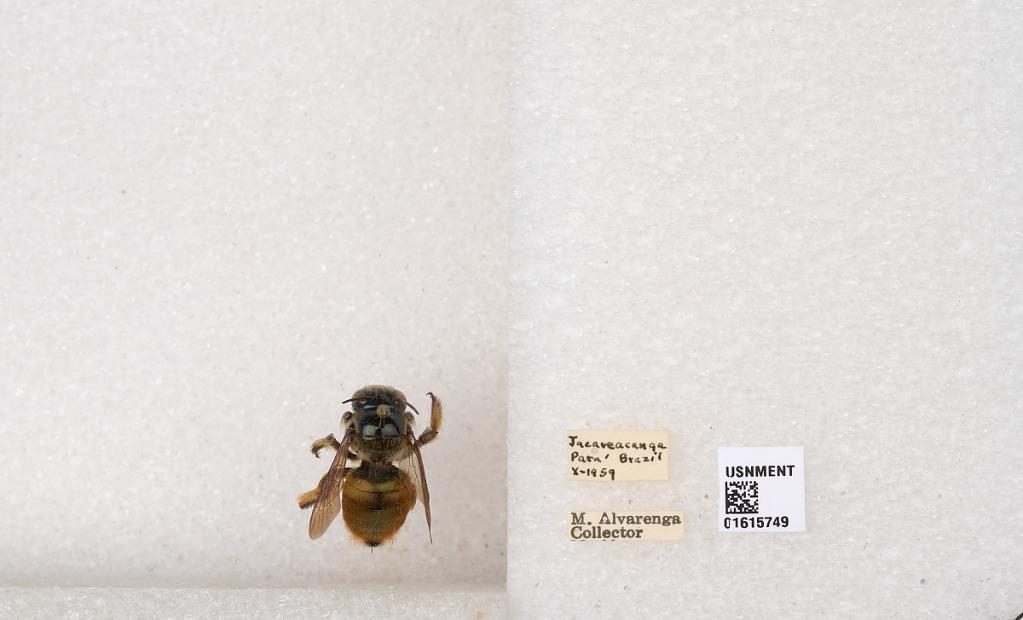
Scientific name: Xylocopa (Schonnherria) ornata Smith
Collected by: M. Alvarenga
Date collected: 1959-10-1
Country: Brazil
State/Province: Para
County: Jacareacanga
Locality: Jacareacanga